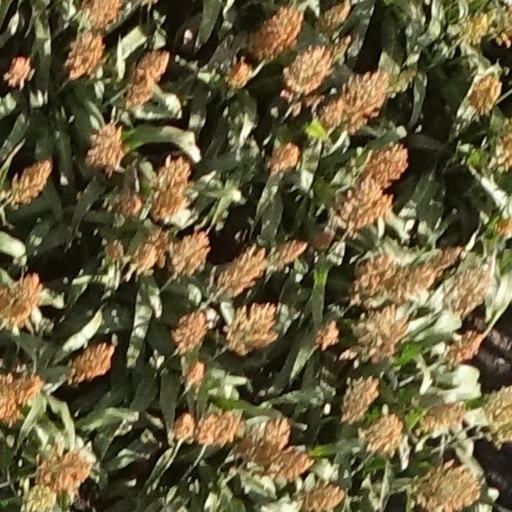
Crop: sorghum